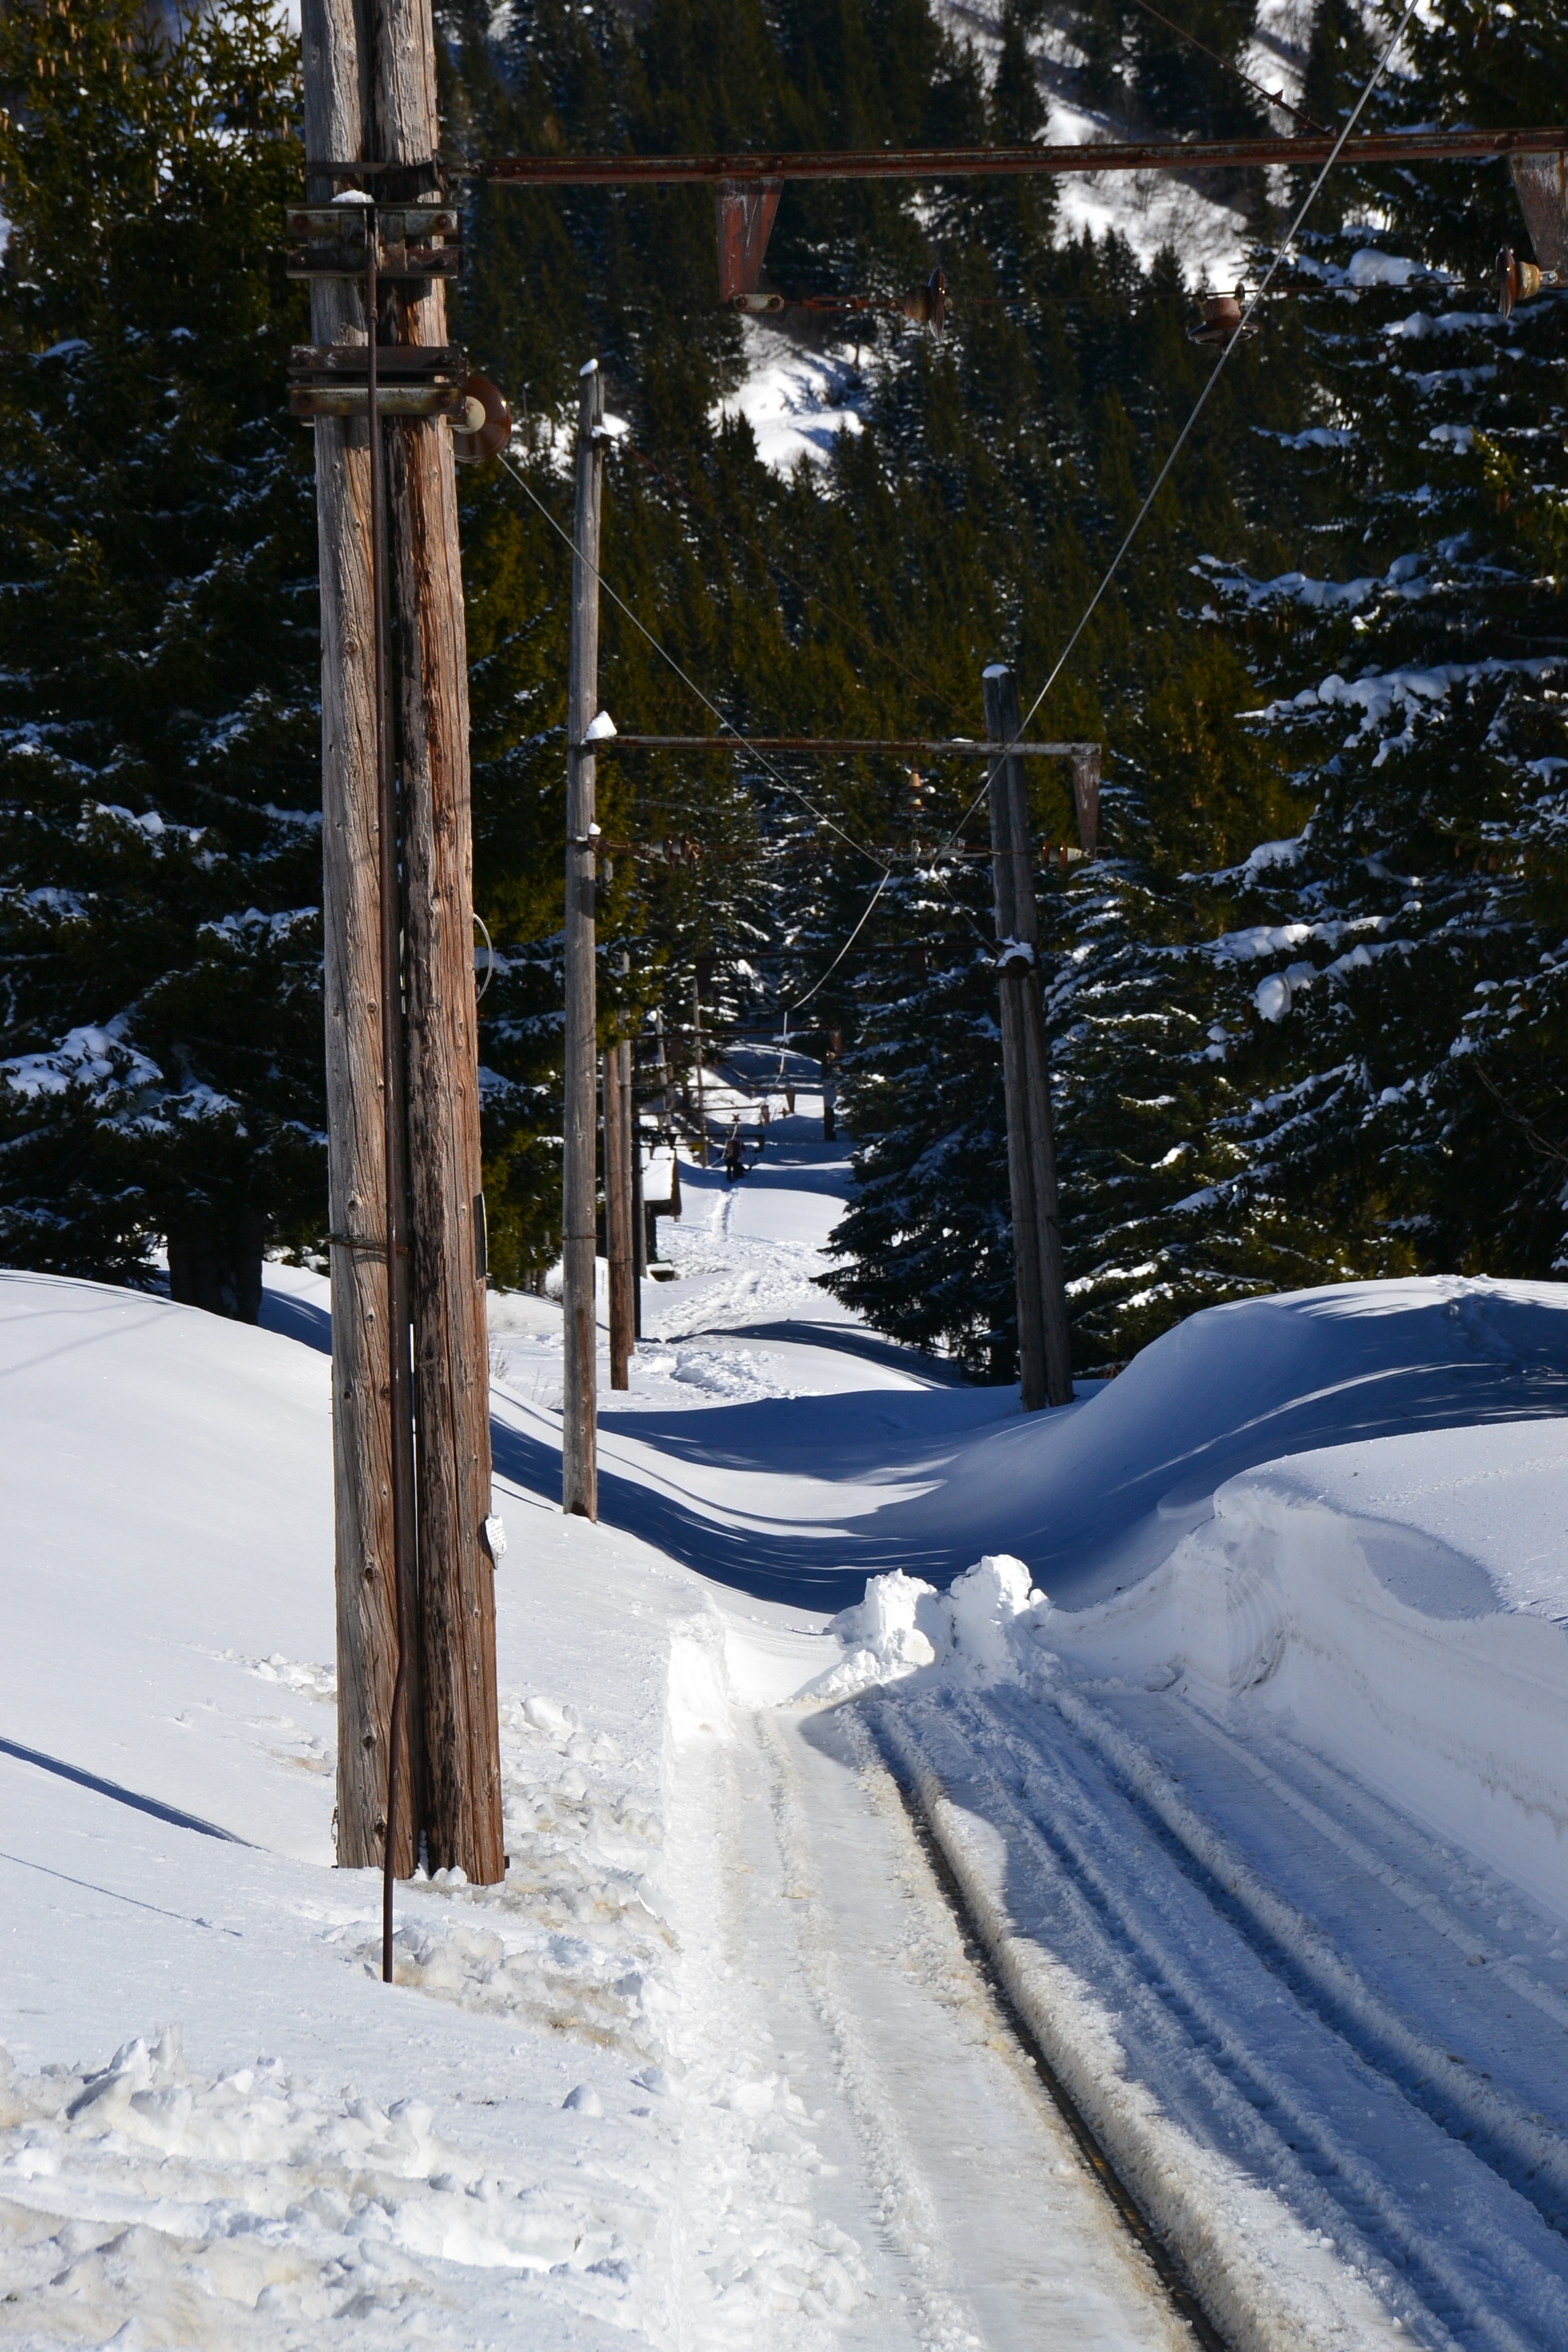
landscape, tree, nature, mountain, snow, winter, track, panorama, france, panoramic, weather, snowy, season, summit, winter sport, alps, ski, footwear, blizzard, freezing, winter holidays, nordic skiing